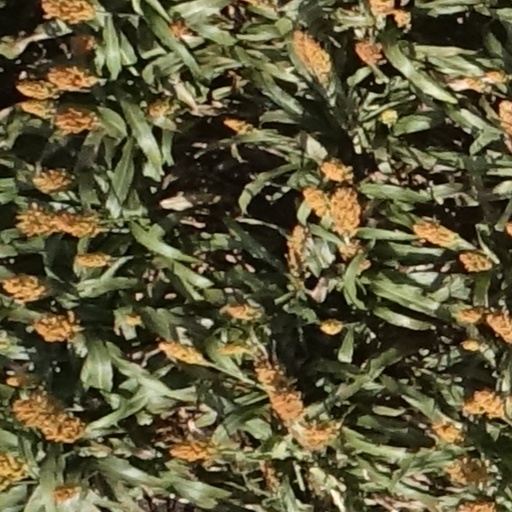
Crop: sorghum